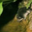
Label: shrew